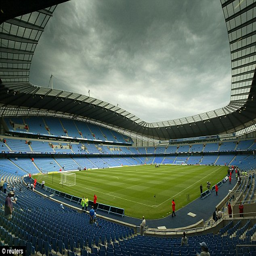
plans : english metropolitan borough are proposing to add additional pitch - level rows